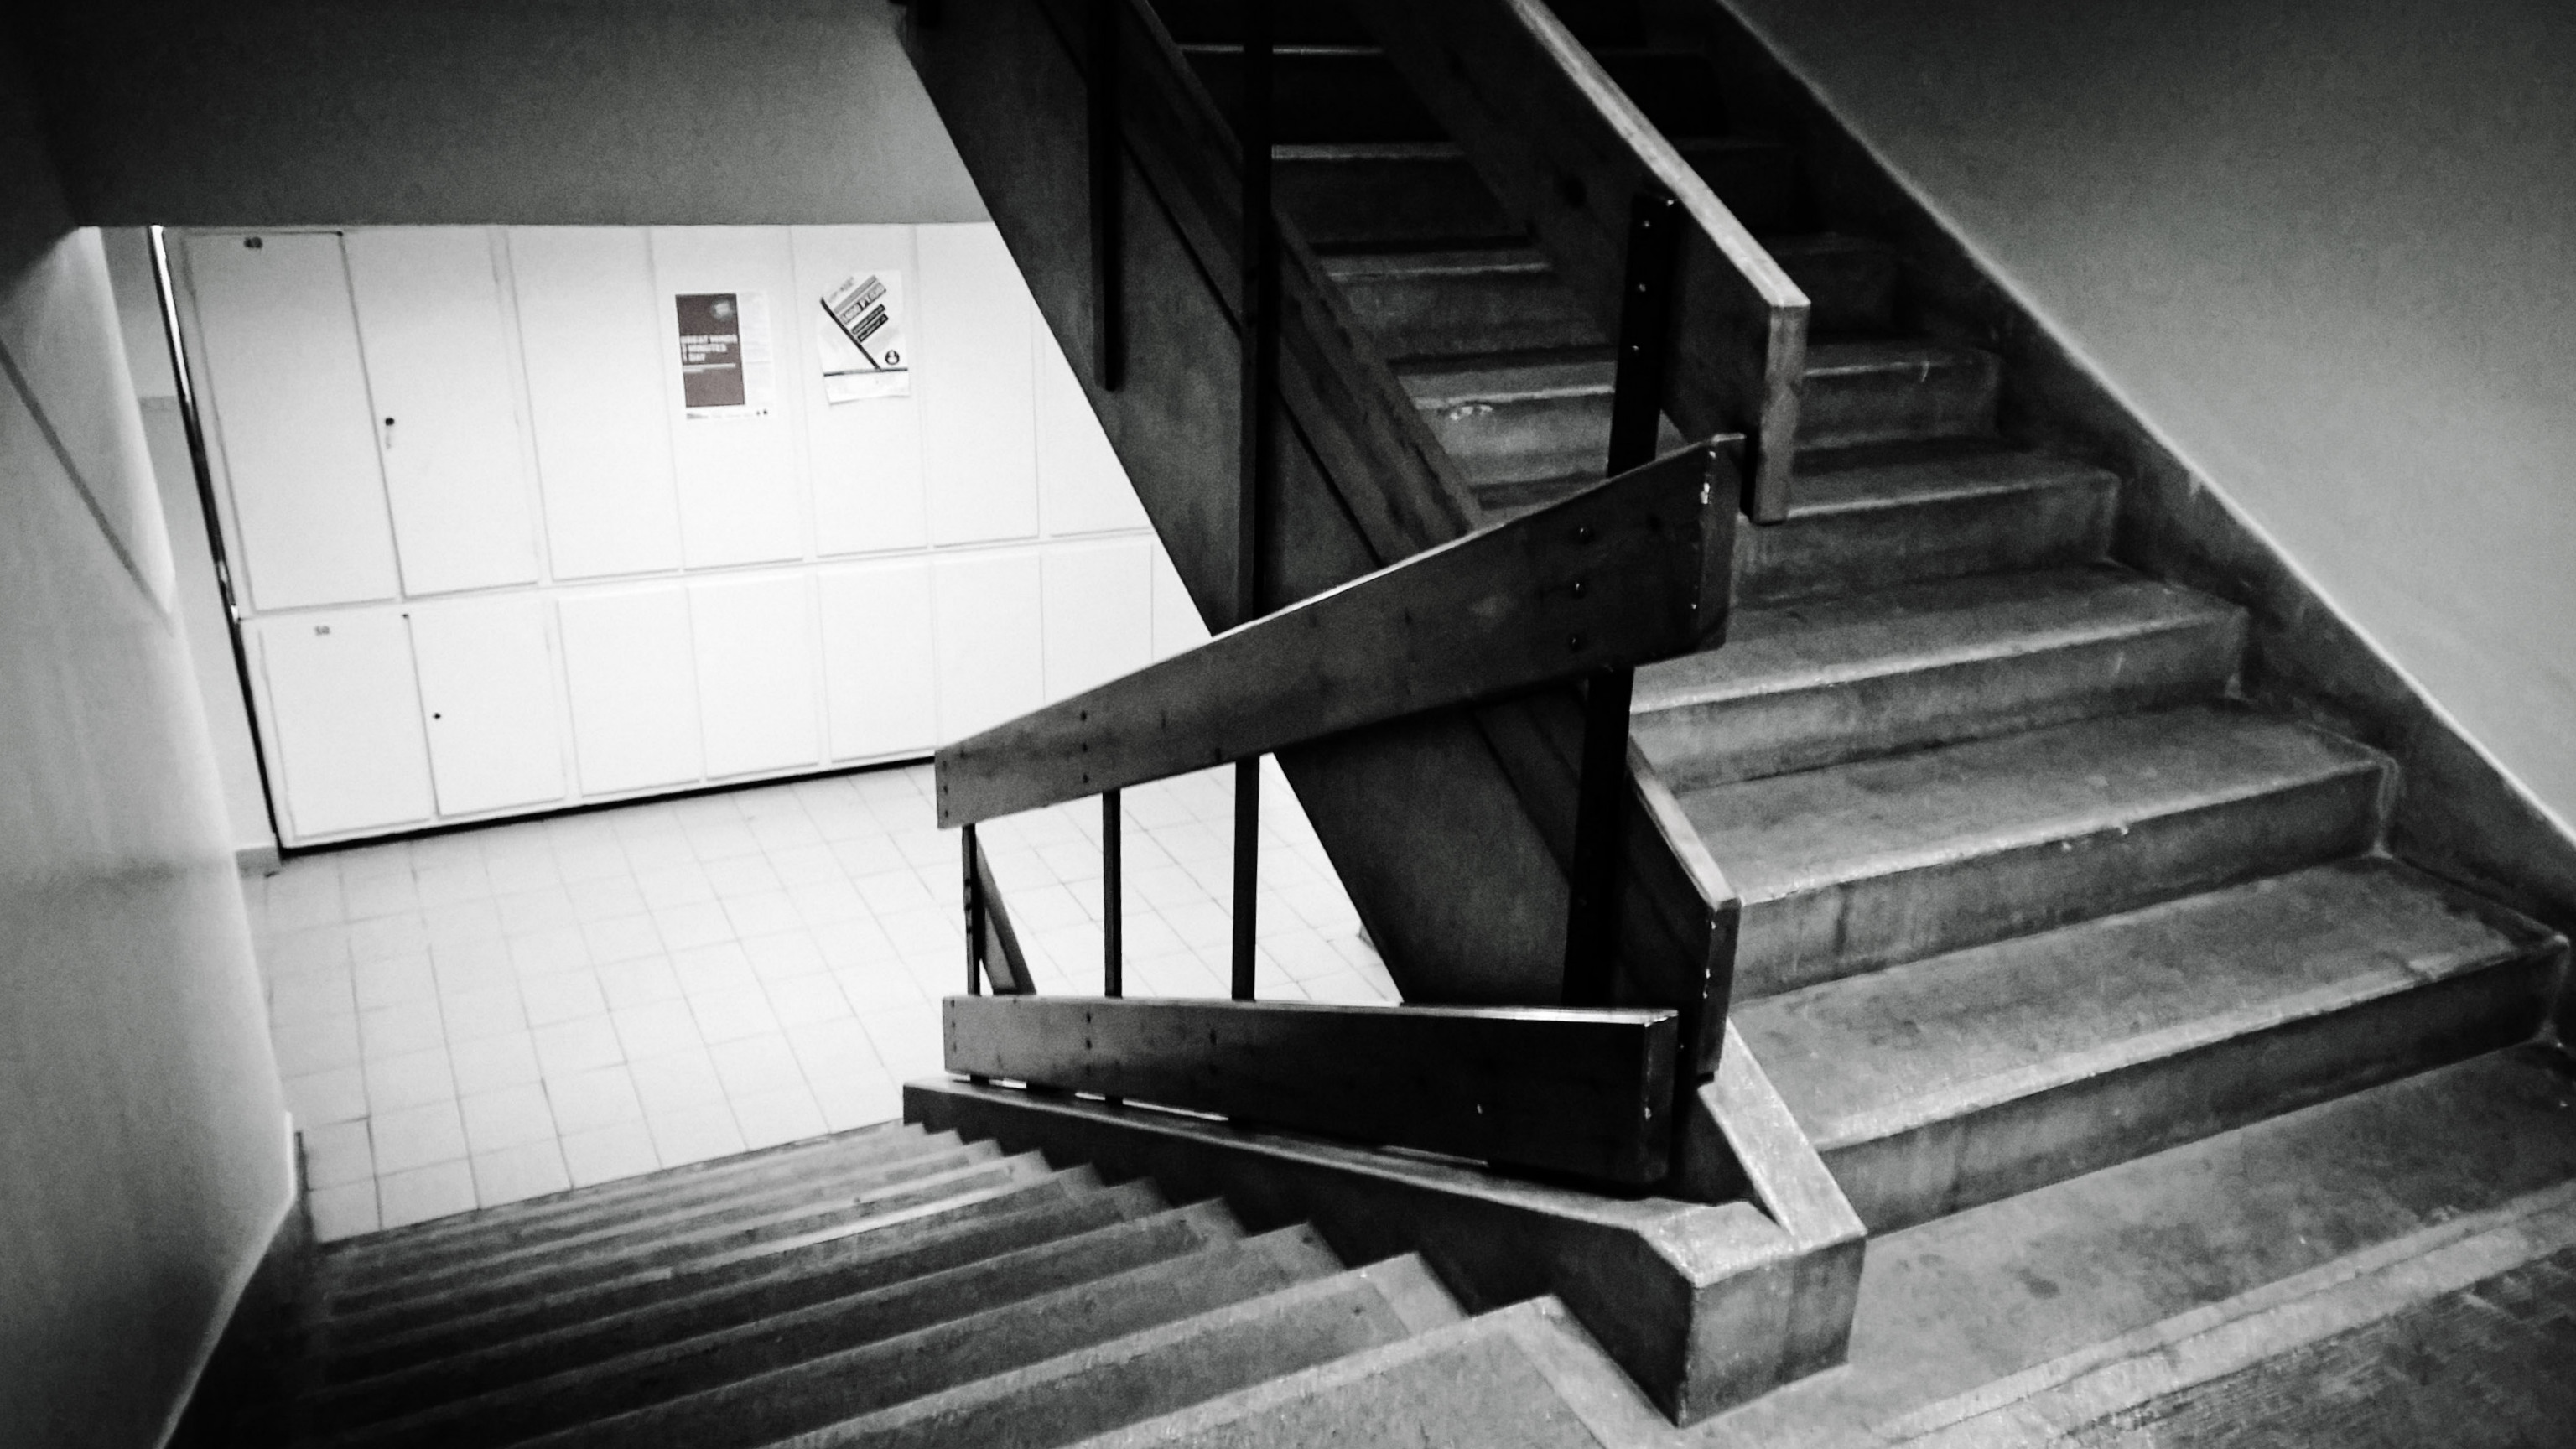
black and white, white, photography, staircase, line, black, monochrome, stairs, symmetry, shape, railings, monochrome photography